Feng Jinglan

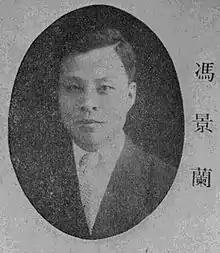

Feng Jinglan (9 March 1898 – 29 September 1976), courtesy name Huaixi, was a Chinese mineralogist and geologist. He was one of the founders of mineralogy in China. He was an academician of the Chinese Academy of Sciences.